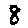
Label: 8